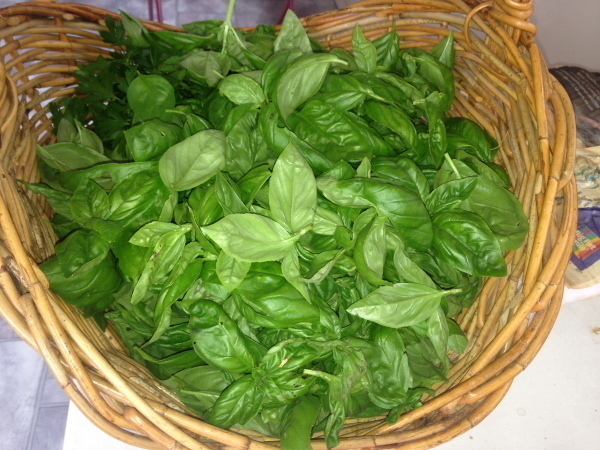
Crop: unknown
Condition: basil